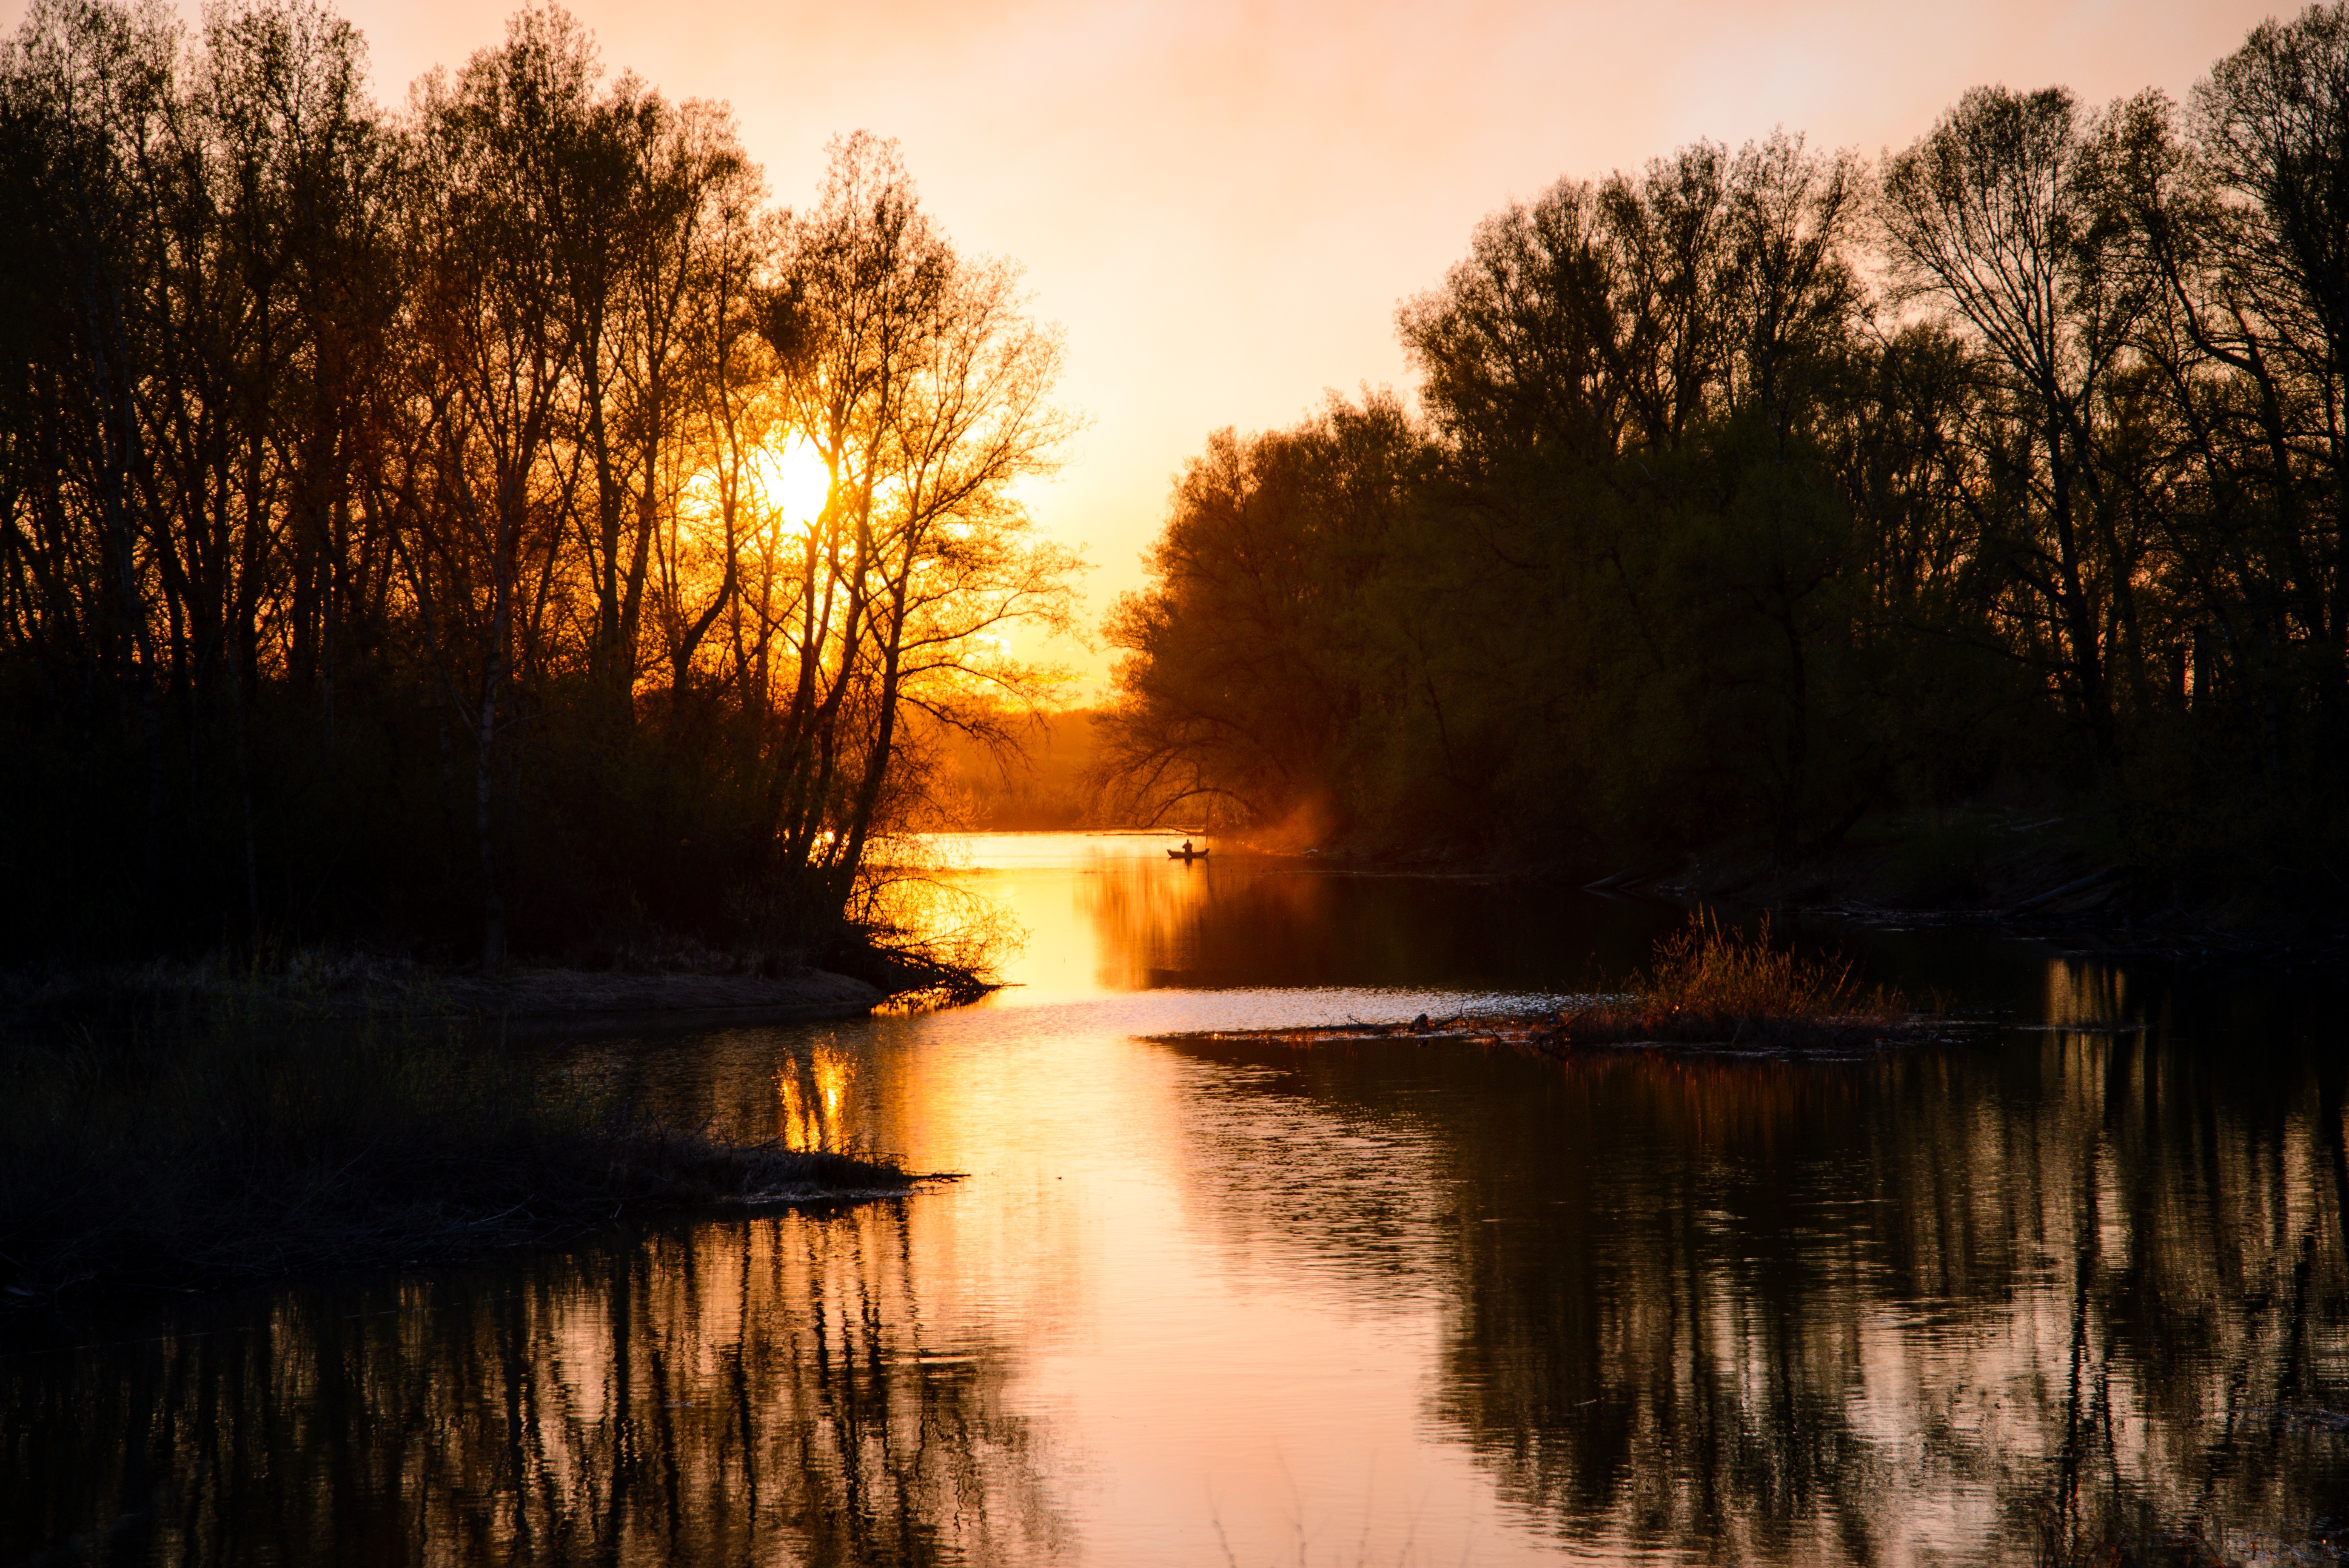
landscape, tree, nature, sun, sunrise, sunset, mist, sunlight, morning, lake, dawn, river, dusk, evening, reflection, autumn, habitat, natural environment, atmospheric phenomenon